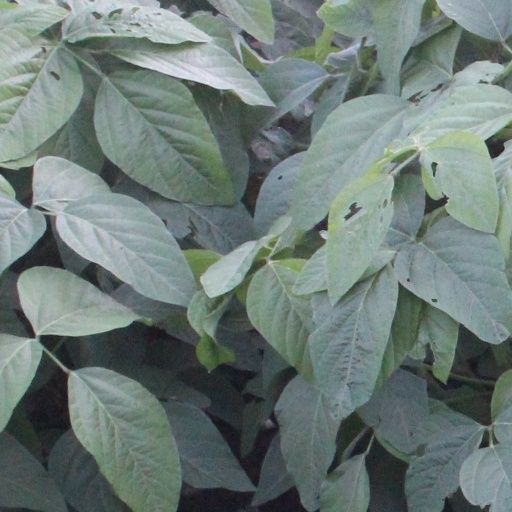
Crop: soybean